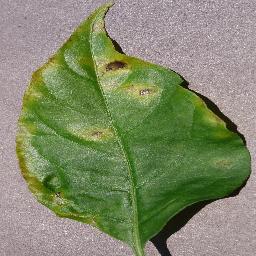
Label: Pepper,_bell___Bacterial_spot